New Mills Town Hall

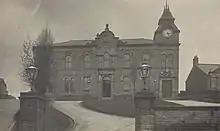
Early photograph of New Mills Town Hall

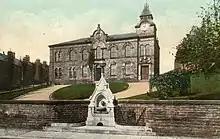
1913 postcard

The middle to late nineteenth century was a period in which several public buildings were built in the town, including banks, halls, schools, and many Co-operative shops. The Mechanics' Institute of New Mills first suggested the building of a public hall in 1859 when it needed more space. It took twelve years to raise the money, entirely by public subscription, to buy the land and begin the building. Its opening ceremony took place on 9 September 1871, with the hall opened by the Duke of Devonshire. It had a multitude of uses, including public and private events, exhibitions, meetings, county courts, Local Board offices, as well as the reading rooms of the Mechanics' Institute. It was extended in 1875 to include a clock tower, and again in 1899 with the construction of a Carnegie free library to its rear (replaced by the larger present one in 1910), making New Mills one of the smallest towns in Derbyshire to operate one. The clock is made by Potts of Leeds; its original chimes were replaced in 1939.